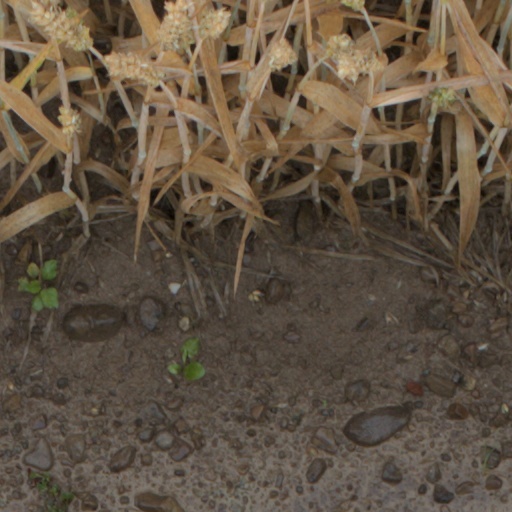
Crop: wheat